Exposition des produits de l'industrie française

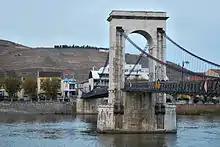
Cable bridge of Marc Seguin between Tain and Tournon

After the Year X exposition the government decided that more time was needed between the expositions to allow for advances in manufacturing to mature, and put off the next exposition until 1806.